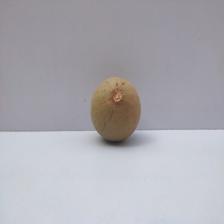
Size: Large